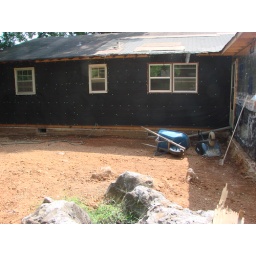
patio has been removed, rock in foreground was left as a possible water feature or landscape item